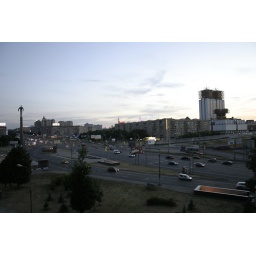
the view from the apartment balcony over gagarin square, with the gagarin monument on the left and the russian academy of sciences on the right